List of Ramakrishna Mission institutions

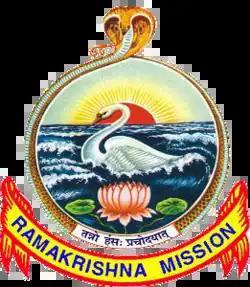
Logo of "Ramakrishna Mission"

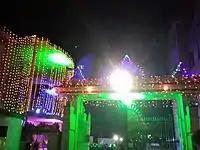
Baranagore Ramakrishna Mission Ashrama High School

As of 1 April 2024, the Ramakrishna Math and the Ramakrishna Mission have 279 branch centres all over the world. Of these, 211 centres are in India and the remaining 68 are in 24 other countries (27 in Bangladesh, 14 in the USA, 3 in Brazil, 2 each in Canada, Russia and South Africa, and one each in Argentina, Australia, Fiji, France, Germany, Ireland, Japan, Malaysia, Mauritius, Nepal, Netherlands, New Zealand, Philippines, Singapore, Sri Lanka, Switzerland, UK and Zambia). Further, there are 56 sub-centres (24 within India and 32 outside India) functioning under the above branch centres.